Transformers: Cybertron

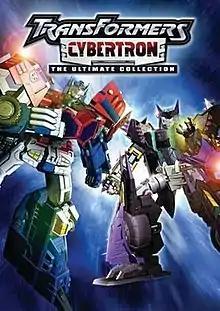
North American DVD cover featuring Optimus Prime and Megatron

Transformers: Cybertron, known as in Japan and Asia, is an anime series which debuted on January 8, 2005. It is set in the "Transformers" universe. Produced by TV Tokyo, Weve, Tokyu Agency and animated by Gonzo, the series is directed by Hiroyuki Kakudō and Manabu Ono, with Hiro Masaki handling series composition, Takashi Kumazen designing the characters, Mitsuru Ōwa serving as the mechanical and prop designer and Megumi Ōhashi composing the music. A corresponding toy line was released with the series.